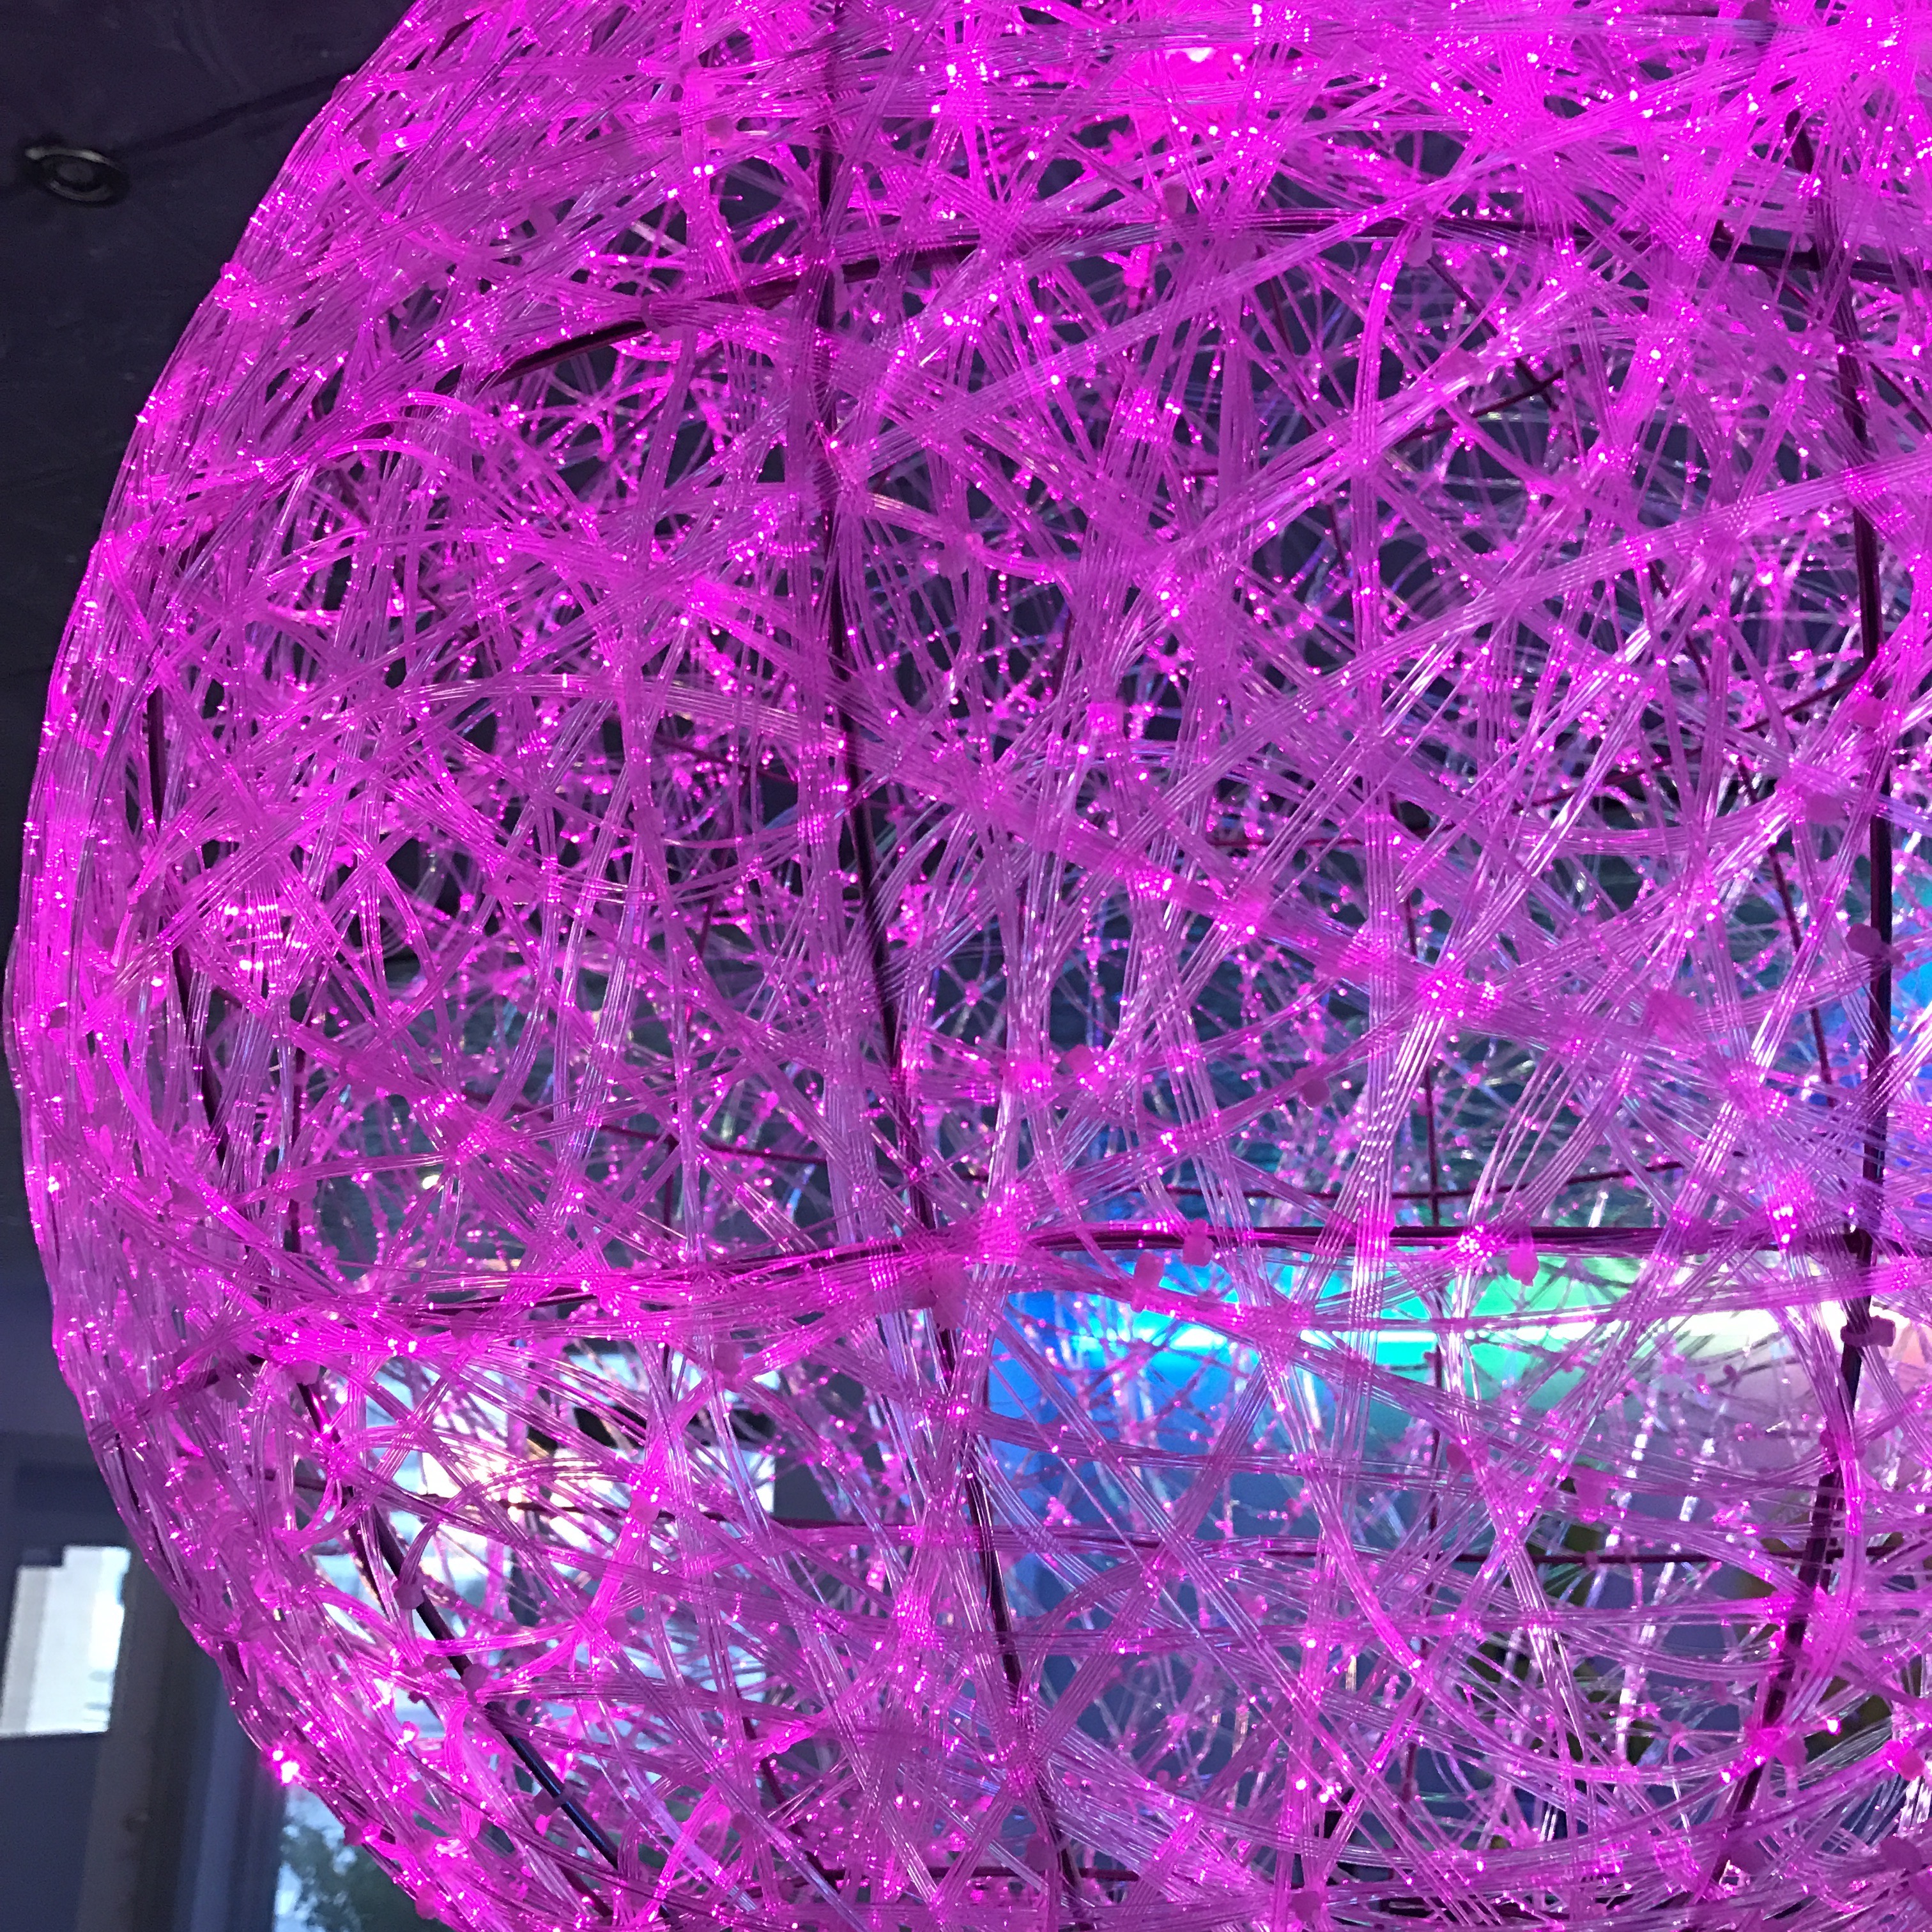
fiber, fiber optic, sparkle, chandelier, led, globe, pink, magenta, purple, violet, water